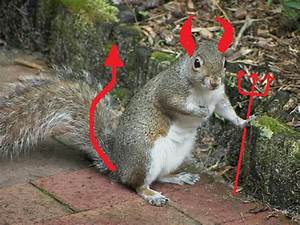
Label: squirrel